Prawn cocktail
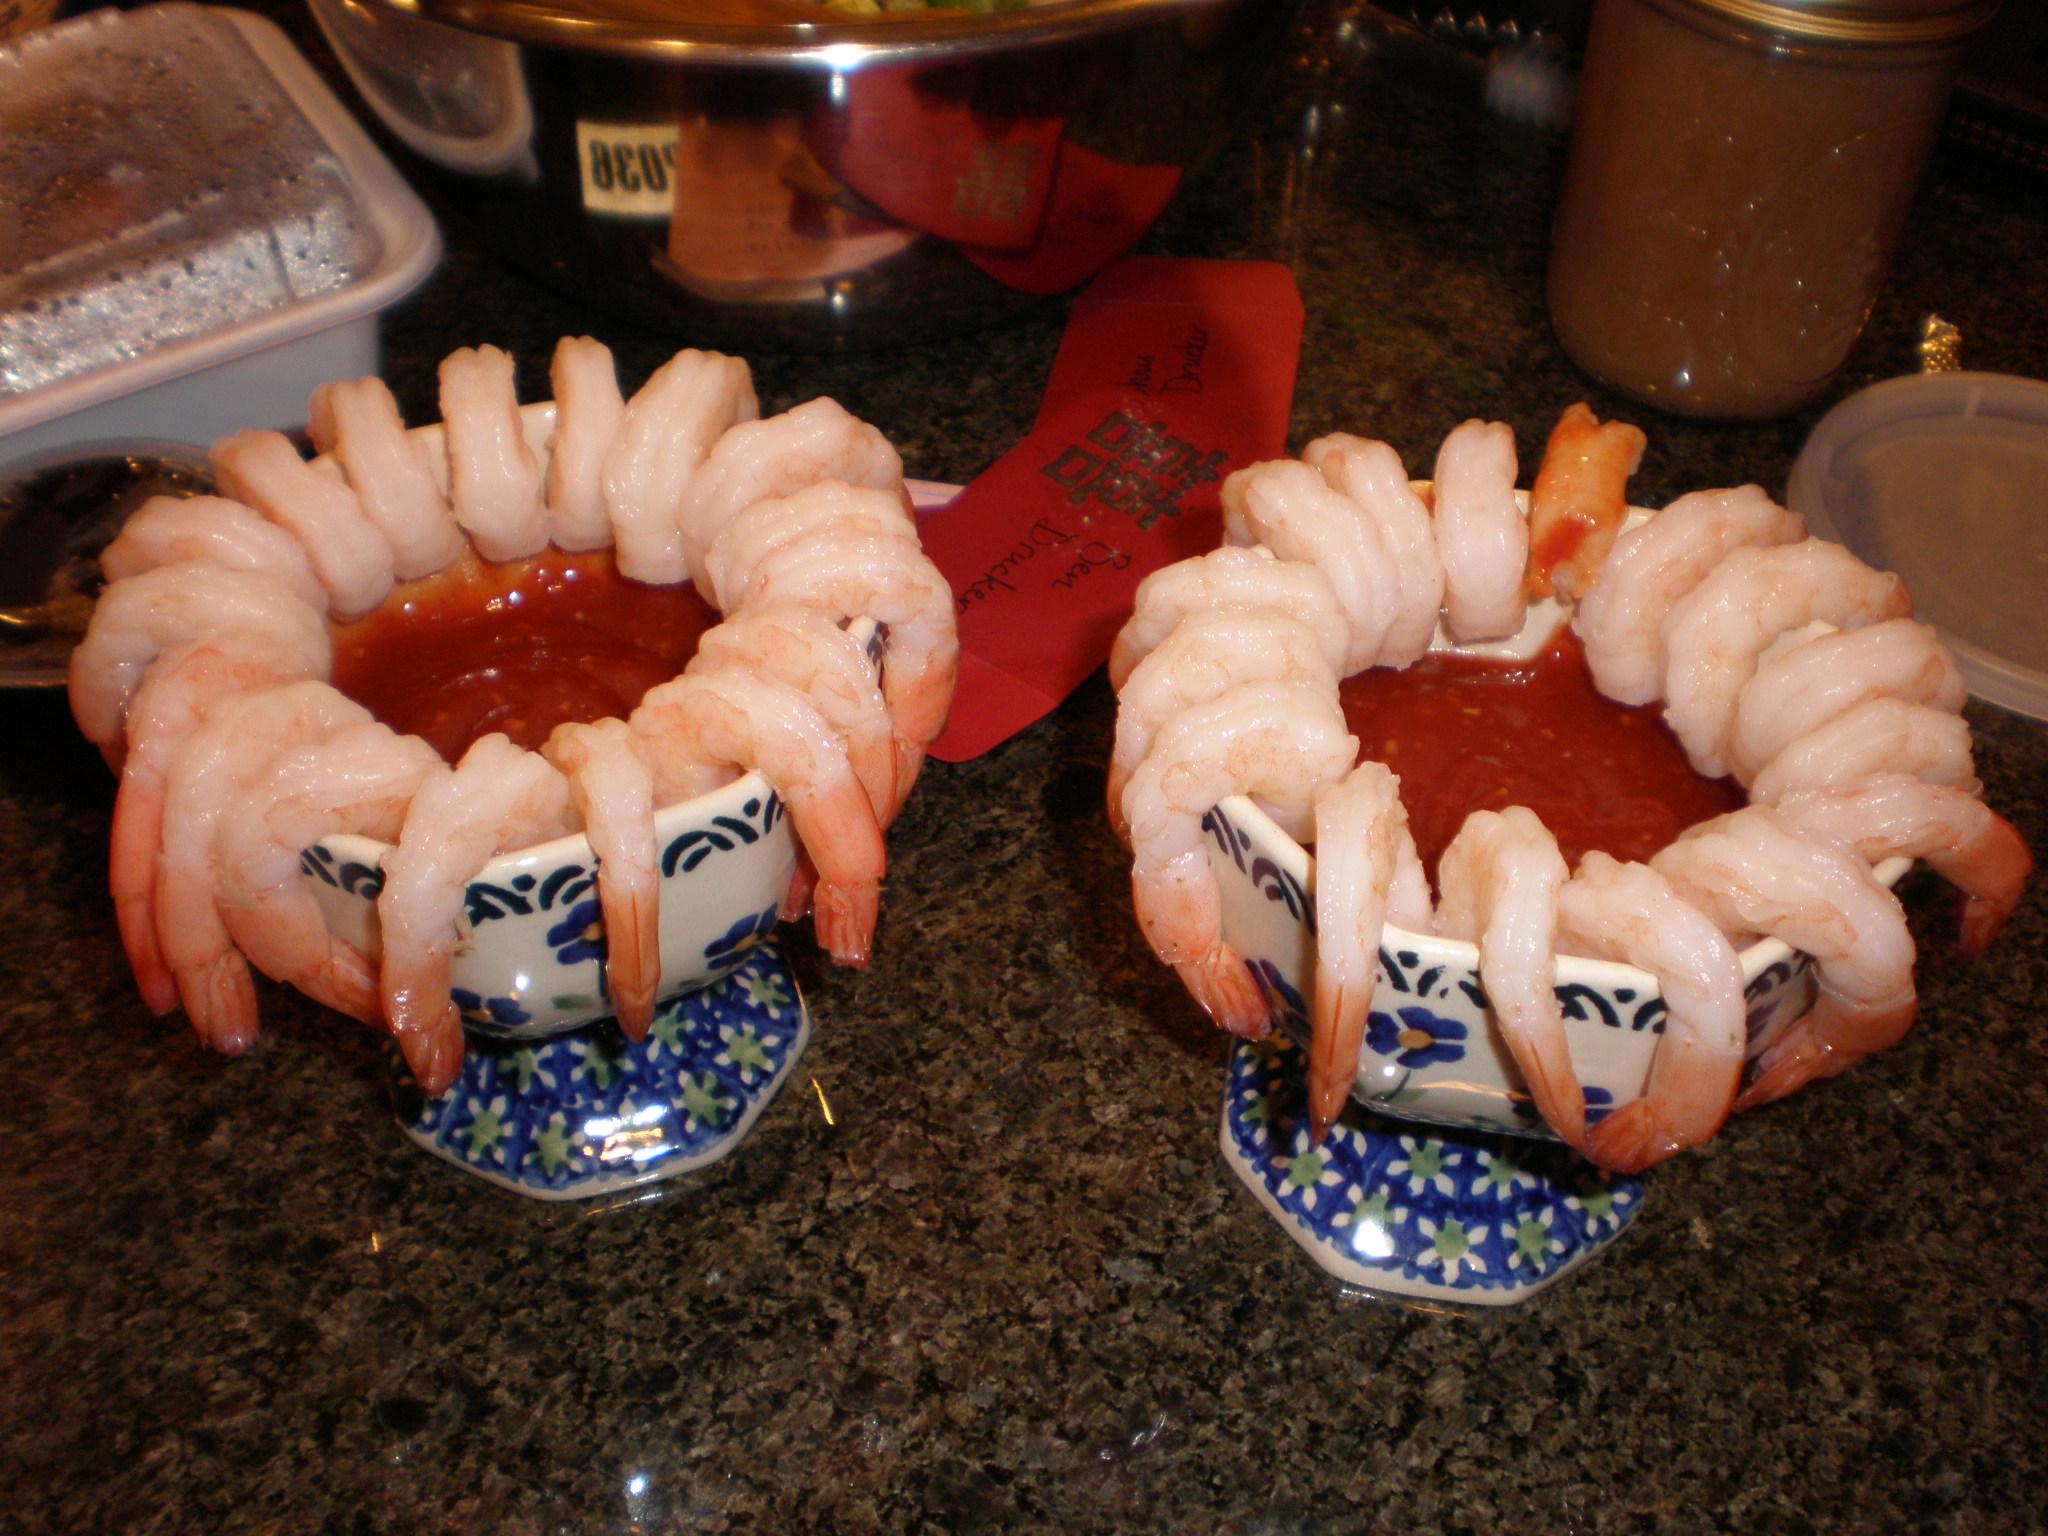
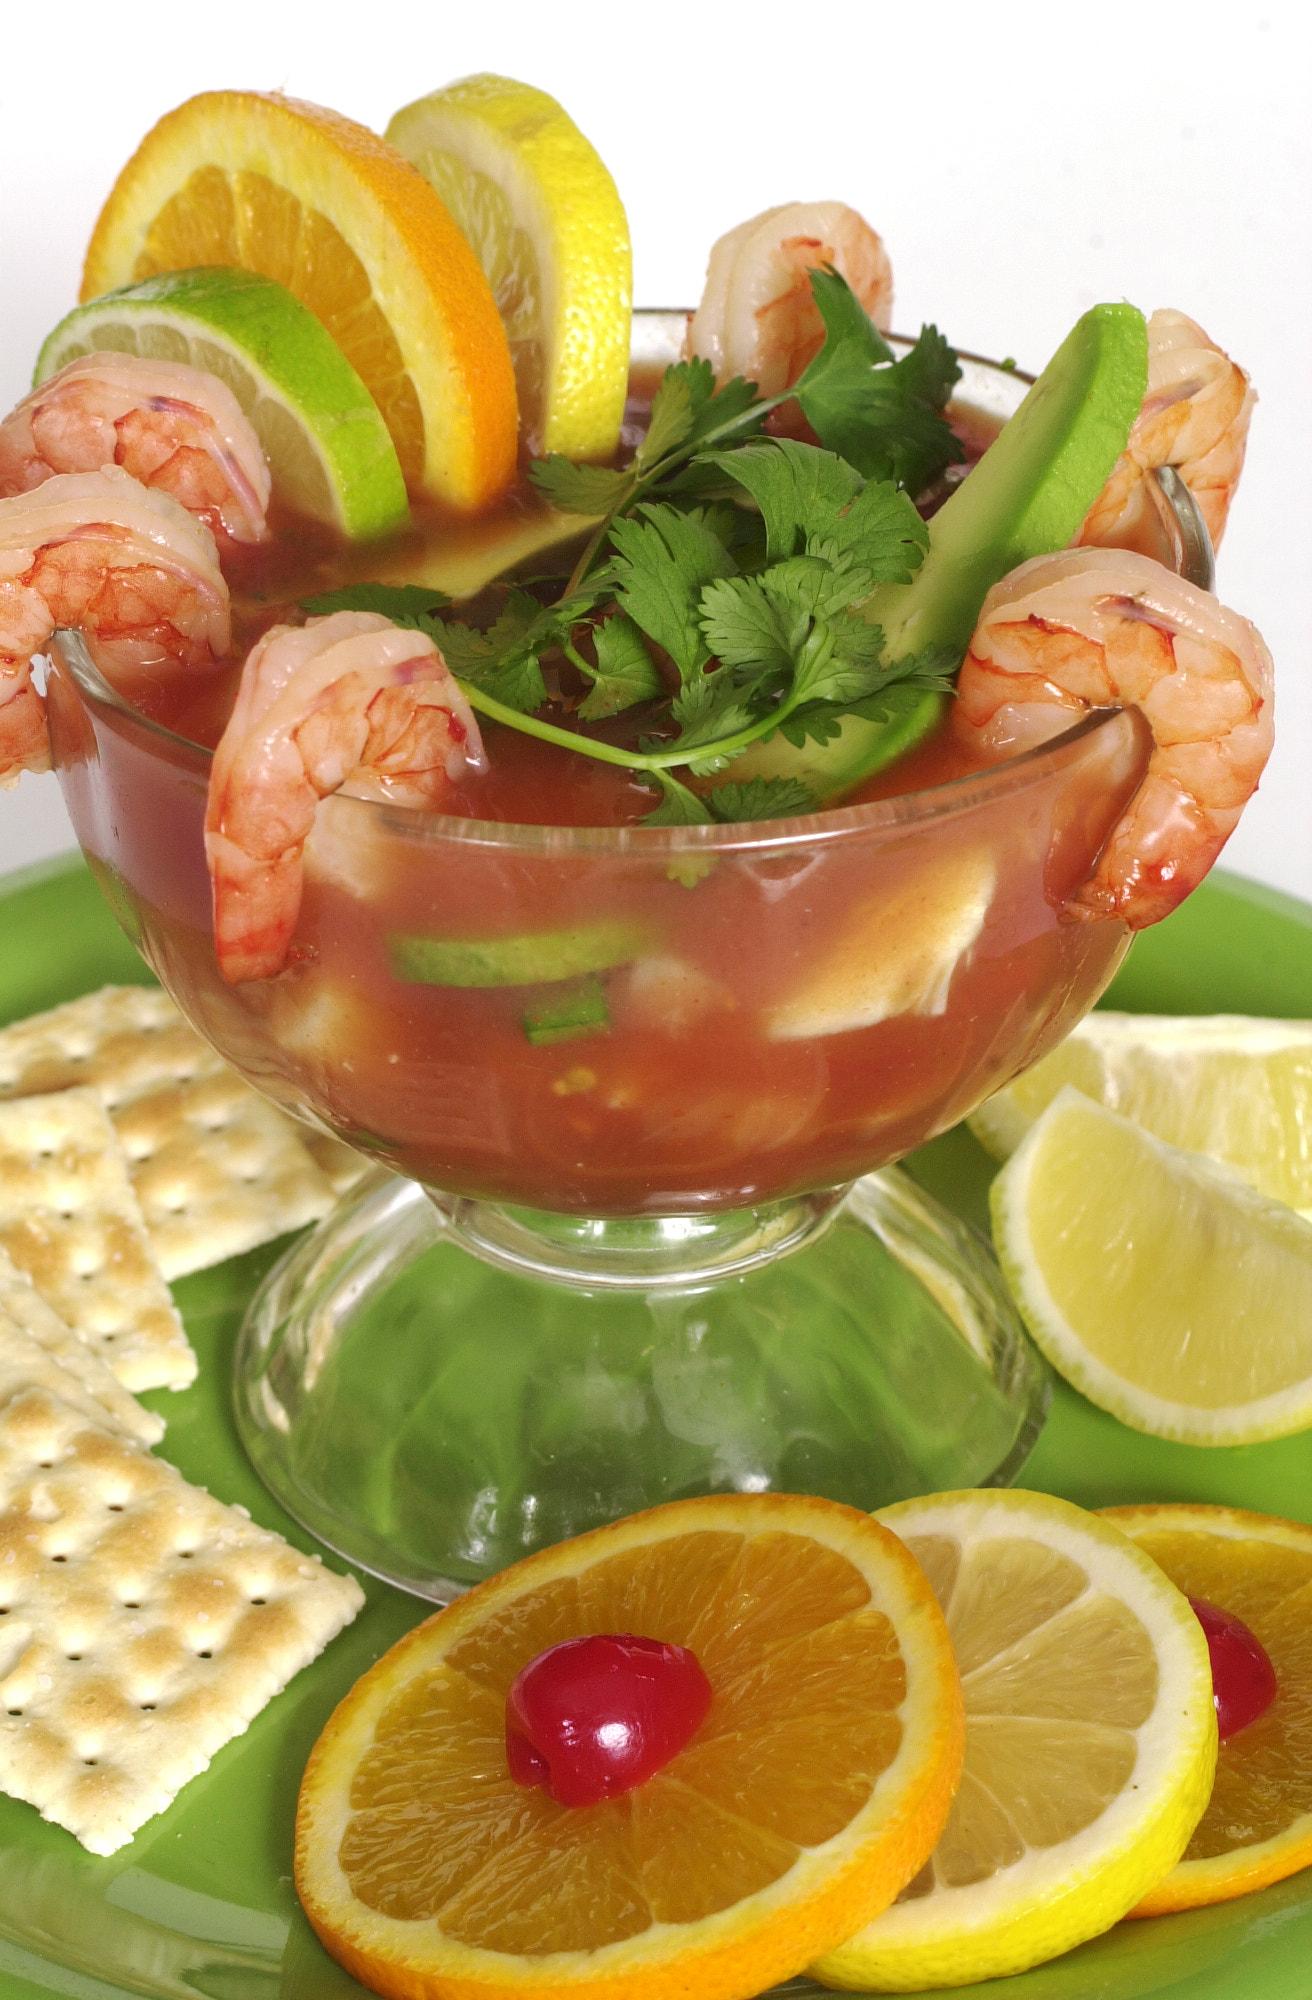
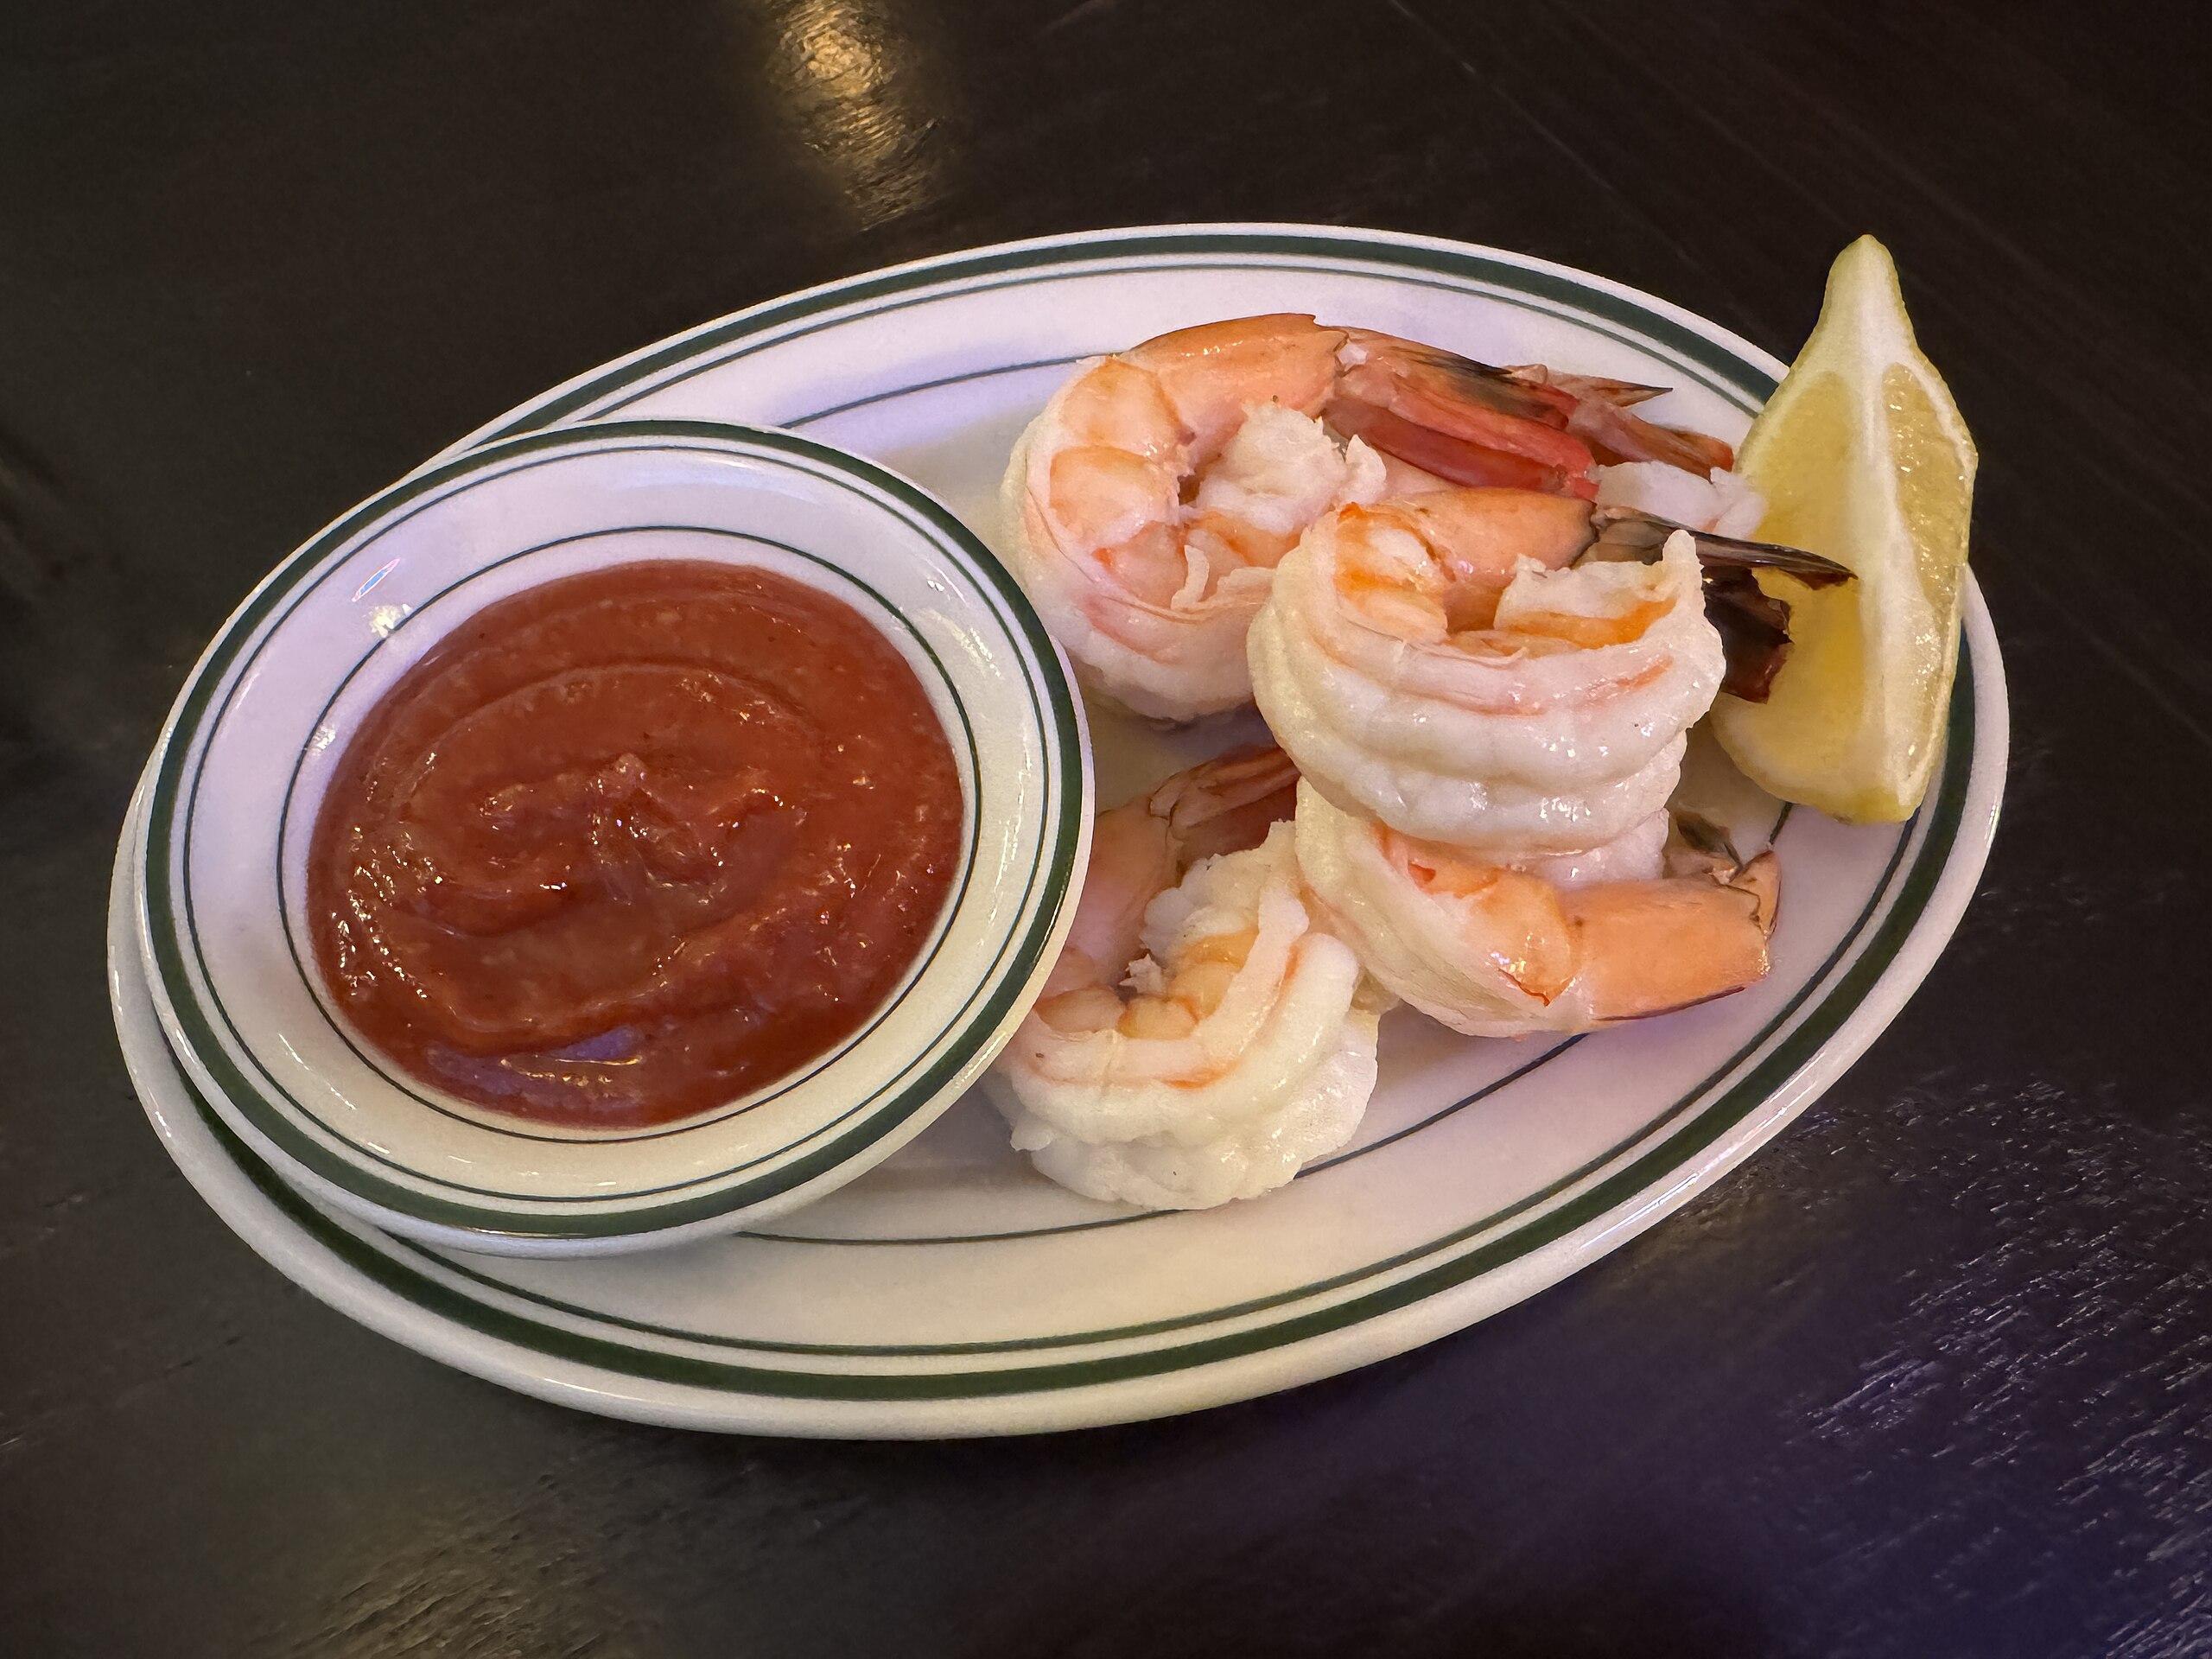
Also known as:
af - Afrikaans: Garnaalkelkie
ar - Arabic: كوكتيل الجمبري
ca - Catalan: Còctel de gambes
da - Danish: Rejecocktail
de - German: Krabbencocktail
es - Spanish: Cóctel
eu - Basque: Ganba-koktel
fr - French: Cocktail de crevettes
it - Italian: Cocktail di gamberi
ja - Japanese: シュリンプカクテル
jv - Javanese: Koktail urang
nb - Norwegian Bokmål: Rekecocktail
nl - Dutch: Garnalencocktail
ro - Romanian: Cocktail de creveți
yue - Cantonese: 大蝦咯嗲
Category: seafood (seafood)
Cuisine: British, American
Associated cuisines: British, American
Area: United Kingdom, California
Countries: United Kingdom, United States
Region: Northern Europe, Northern America, , ,
The dish consists of shelled, cooked prawns in a seafood sauce or cocktail sauce served in a glass.